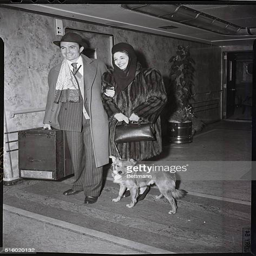
actor and his wife disembark from monarch with their pets